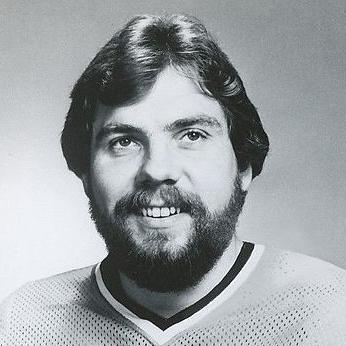
Age: 26